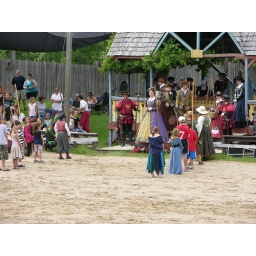
Chloe's in the line on the left, in the madras shorts, and Josh is in the red shirt in the right line...